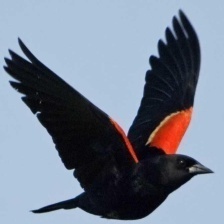
Species: RED WINGED BLACKBIRD
Scientific name: AGELAIUS PHOENICEUS